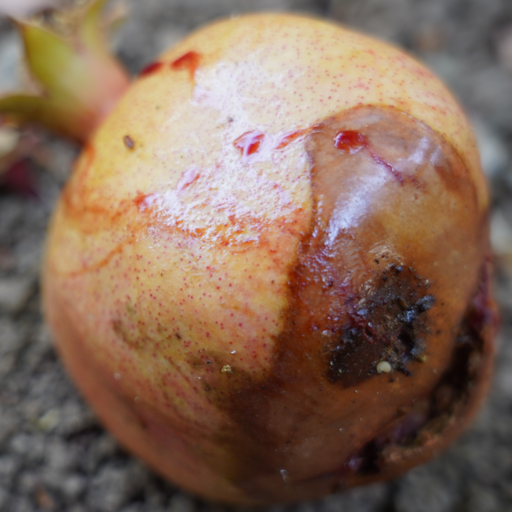
Label: Ectomyelois ceratoniae